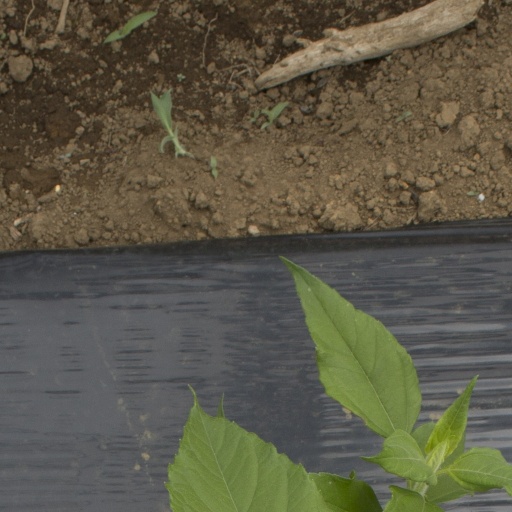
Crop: Jerusalem artichoke